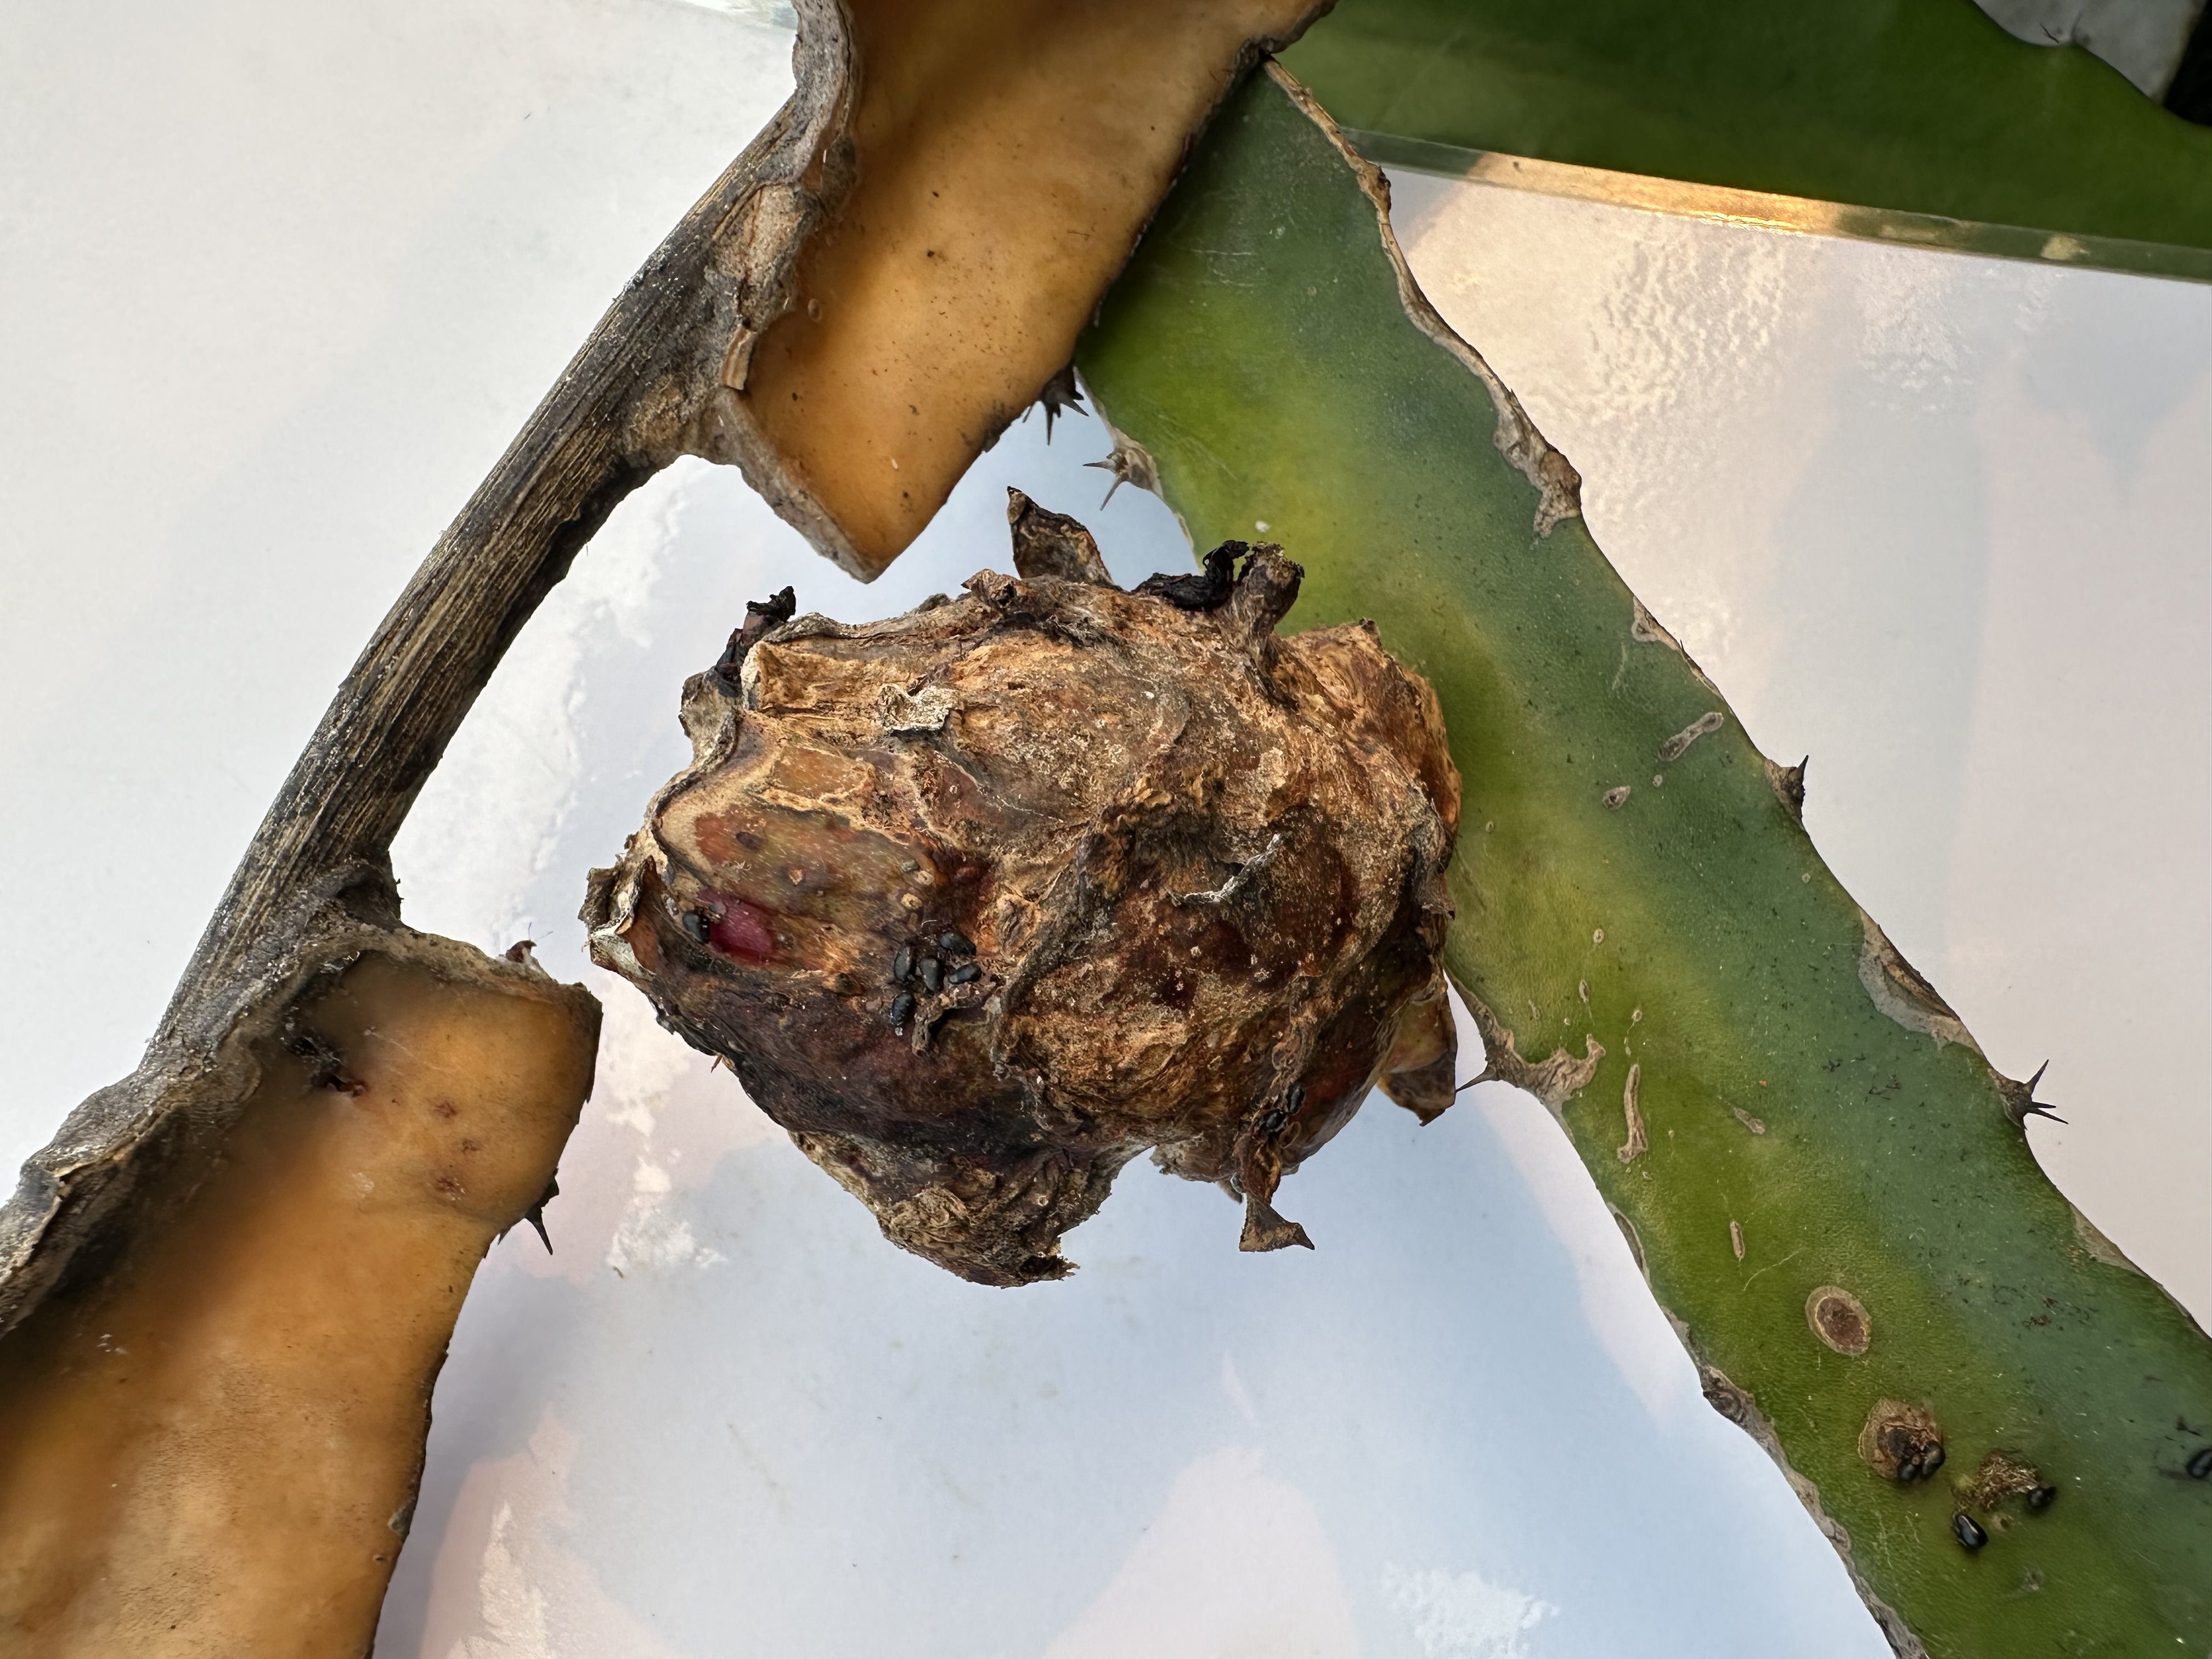
Label: Bad fruit